BrahMos

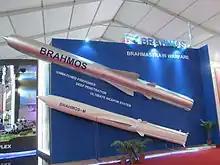
Size comparison between BrahMos and the planned BrahMos-M/BrahMos-NG.

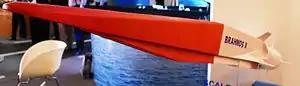
Model of the BrahMos-II at Aero India 2013

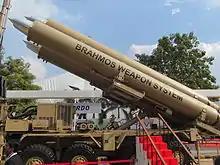
Side view of the MAL's missiles

Anti-aircraft carrier variant (tested in March 2012) – the missile gained the capability to attack aircraft carriers using the supersonic vertical dive variant of the missile that could travel up to 290 km.